St. Lucy's Church (Bronx)

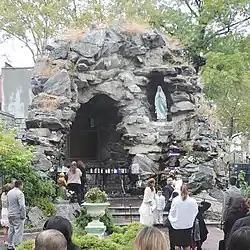
Grotto

The Church of St. Lucy is a Roman Catholic parish church under the authority of the Roman Catholic Archdiocese of New York. It is located at 833 Mace Avenue in the Allerton neighborhood of the Bronx in New York City. The parish was established in 1927.